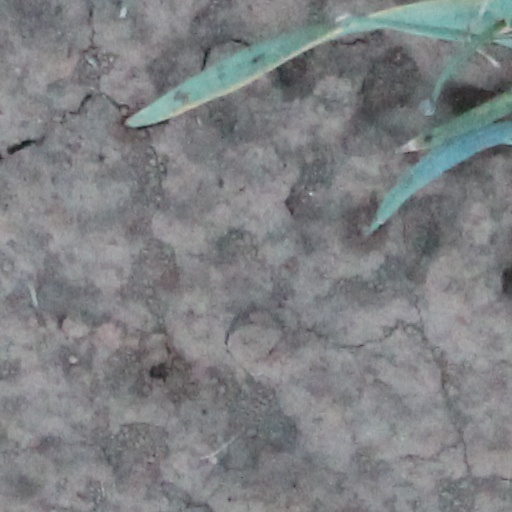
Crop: wheat